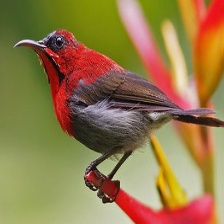
Species: CRIMSON SUNBIRD
Scientific name: AETHOPYGA SIPARAJA